Saratov State Medical University

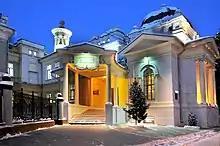
Image of the university

The university was founded in 1909 as Imperial University by the Decree of Emperor Nicholas II. On June 10, 1909, the Emperor signed the "Decree on the foundation of the university in Saratov", which became the tenth University in Russia and consisted of the Medical Faculty only. Professor V.I. Razumovsky became the first university rector. In 1930, the Medical Faculty of Saratov University was transformed into an independent institution of higher education, which was known as the Medical Institute.